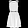
Label: Dress